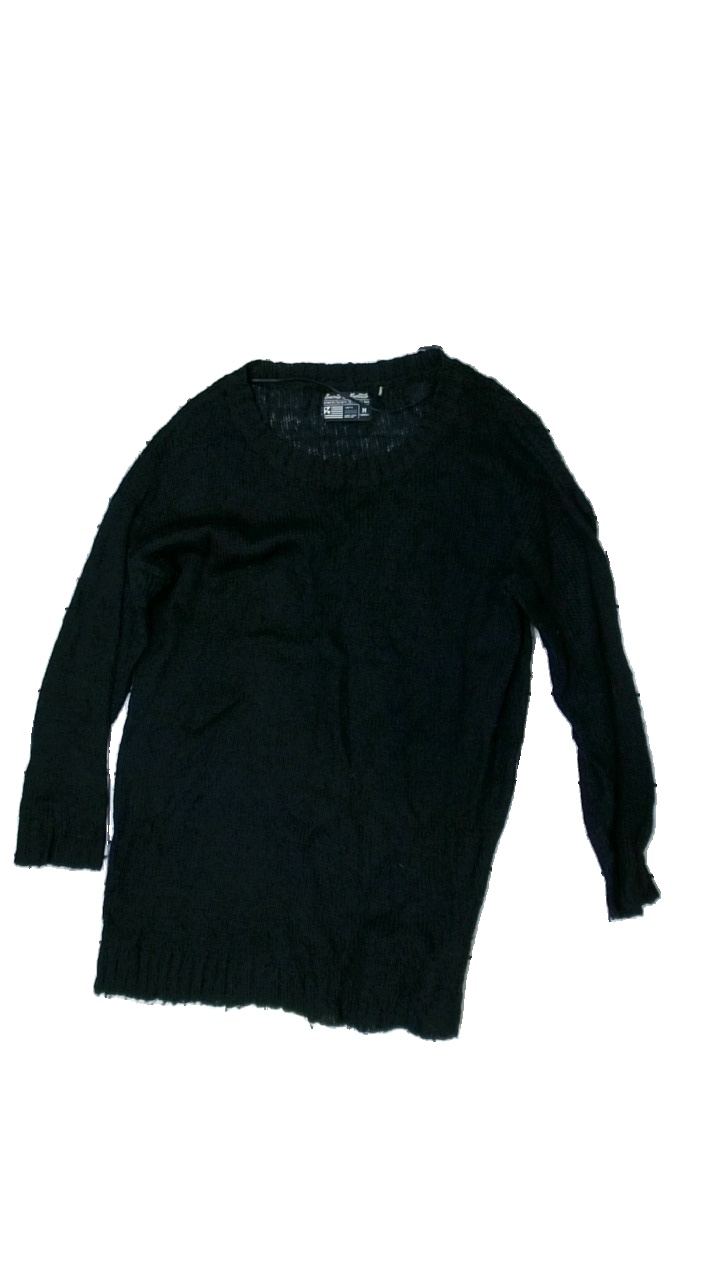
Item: Sweater (Ladies)
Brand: Saints & Mortals
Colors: Black
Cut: Regular, C-collar
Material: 100% Acryl
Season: All
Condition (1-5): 2
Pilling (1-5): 1
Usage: Export
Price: <50